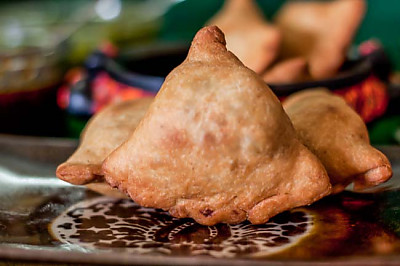
Dish: samosa